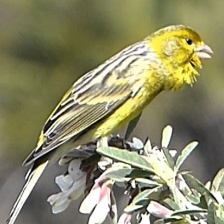
Species: CANARY
Scientific name: SERINUS CANARIA DOMESTICA